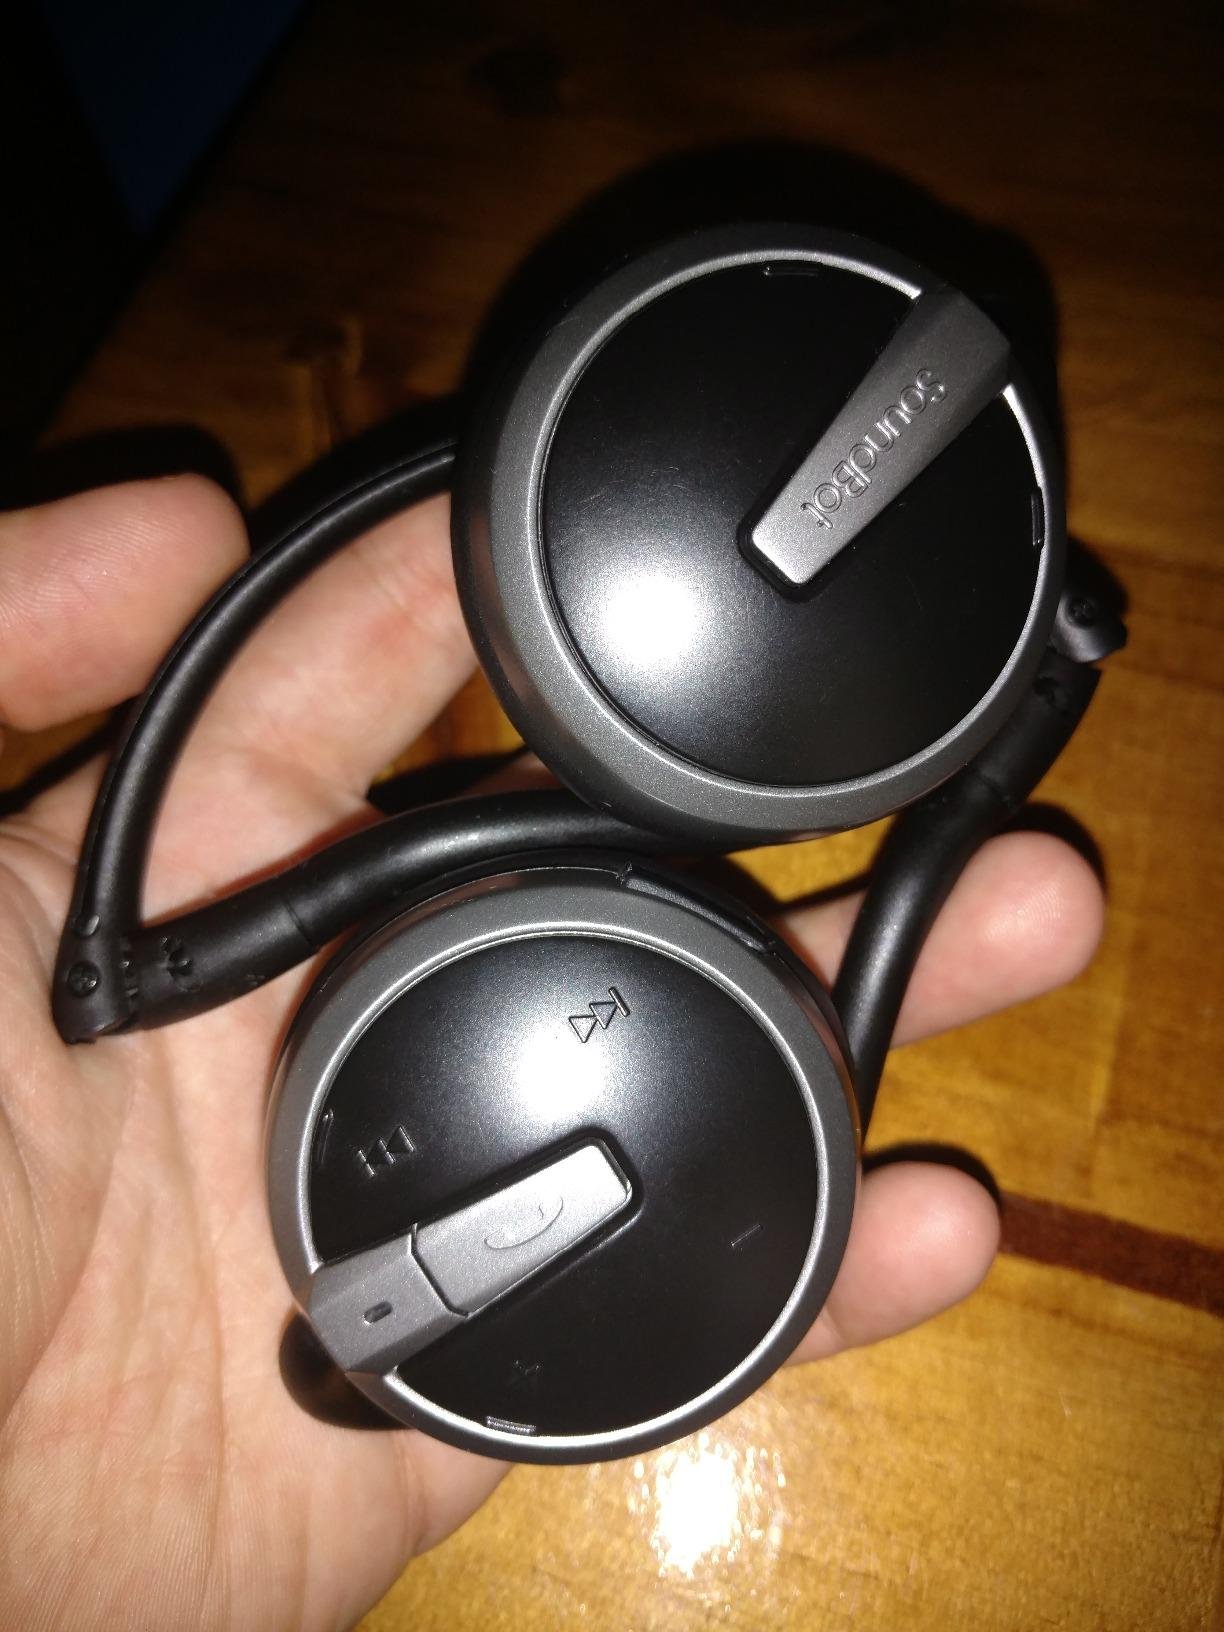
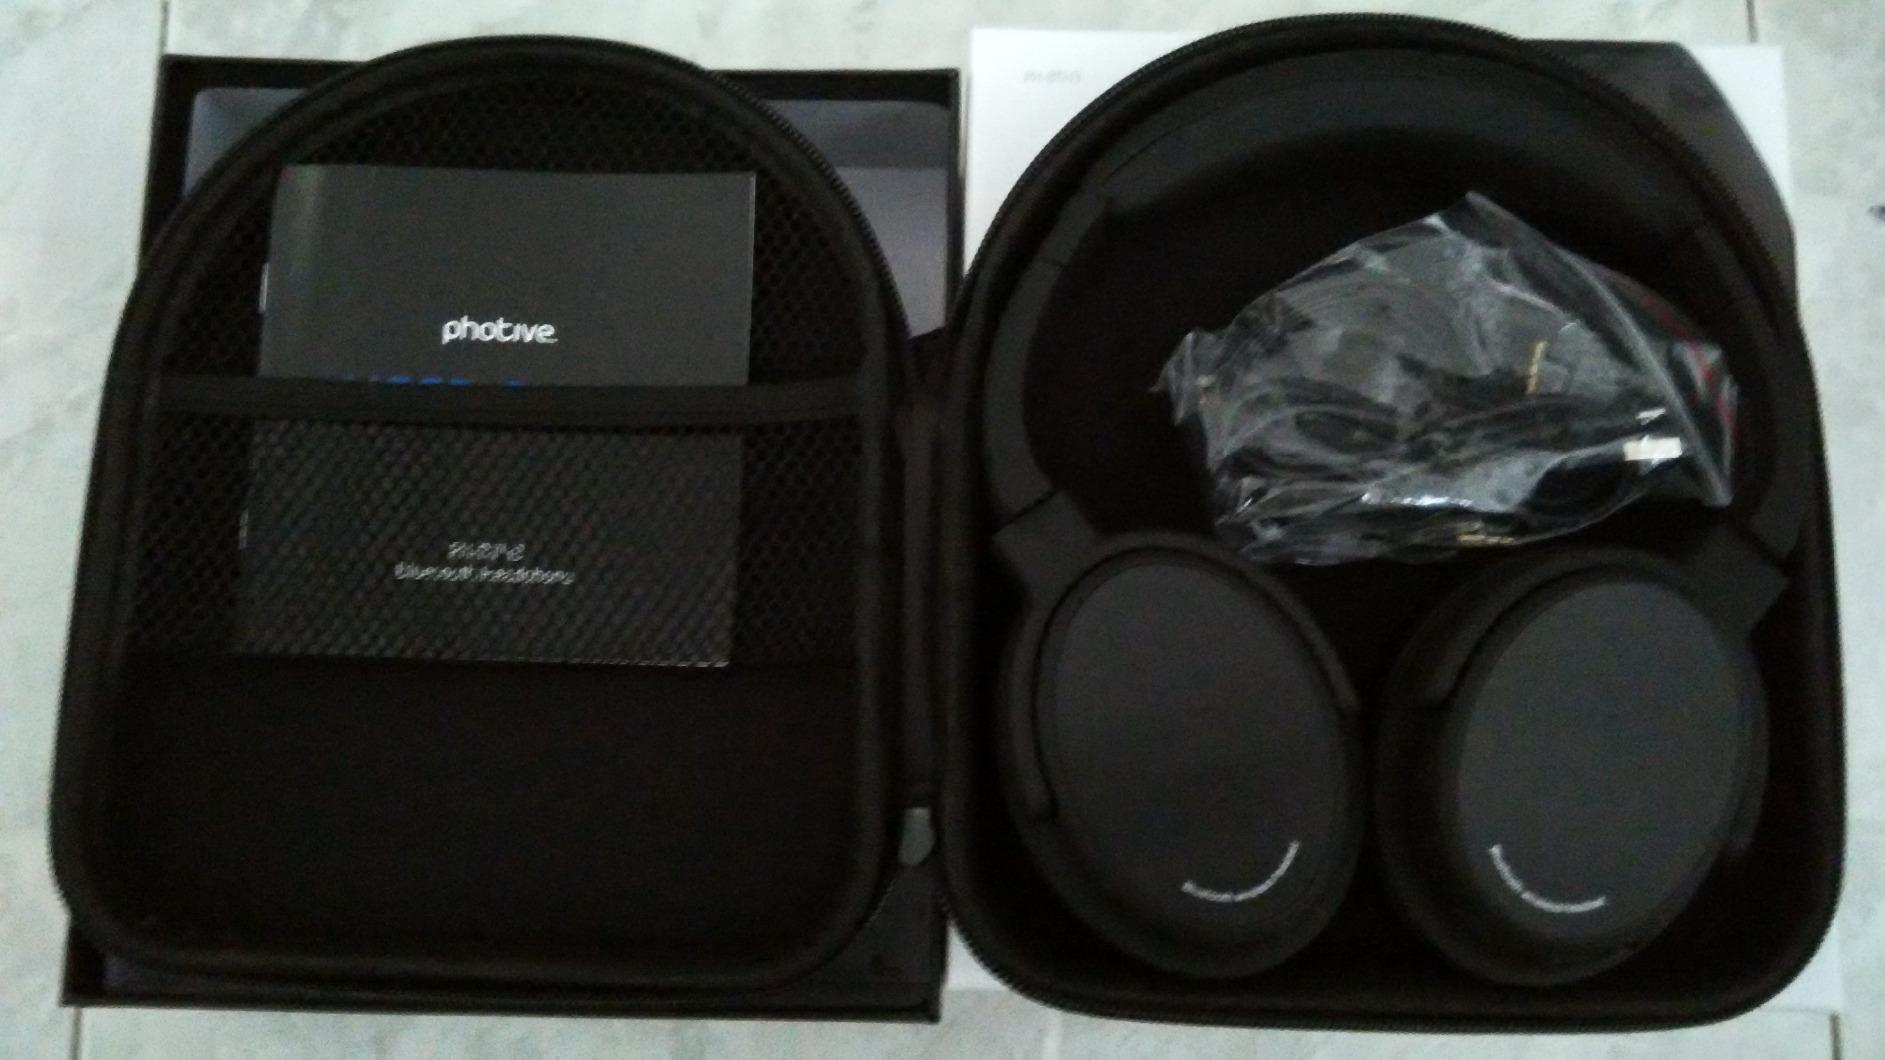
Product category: headphones
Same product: no